Charles M. Schulz

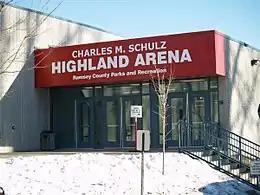
Charles M. Schulz Highland Arena on Snelling Avenue and Ford Parkway in Saint Paul, Minnesota

In April 1951, Schulz married Joyce Halverson, who was not related to his mother Dena Halverson Schulz. He also adopted Halverson's daughter, Meredith Hodges. Later the same year, they moved to Colorado Springs, Colorado. Their son, Monte, was born in February 1952; three more children, Craig, Amy and Jill, were born later in Minnesota.